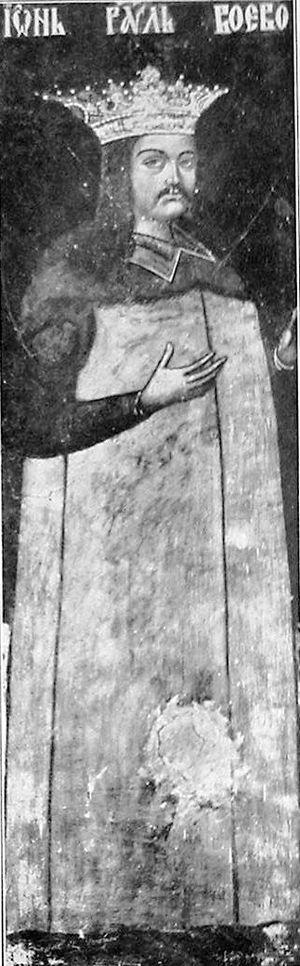
Radu IV cel Mare, prince de Valachie 1495 à 1508.